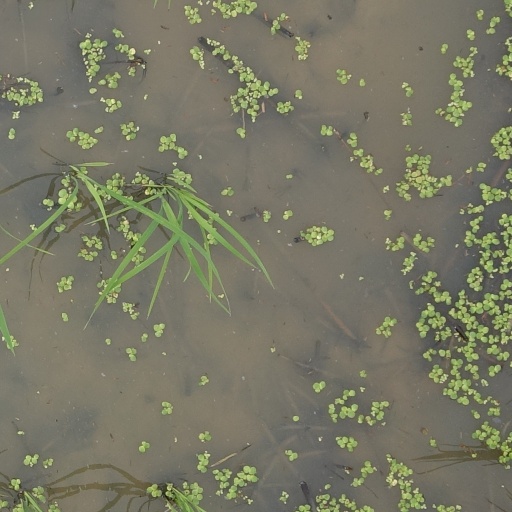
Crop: rice